AIM-120 AMRAAM

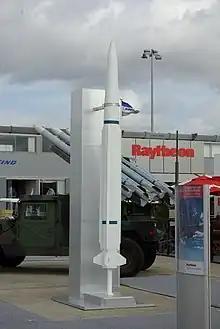
AMRAAM-ER displayed at Paris Air Show 2007

As part of the SLAMRAAM project, Raytheon offered the Extended Range upgrade to surface-launched AMRAAM, called AMRAAM-ER. The missile is an Evolved Sea Sparrow Missile using AMRAAM head with two-stage guidance system. It was first shown at the Paris Air Show 2007 and was test-fired in 2008.